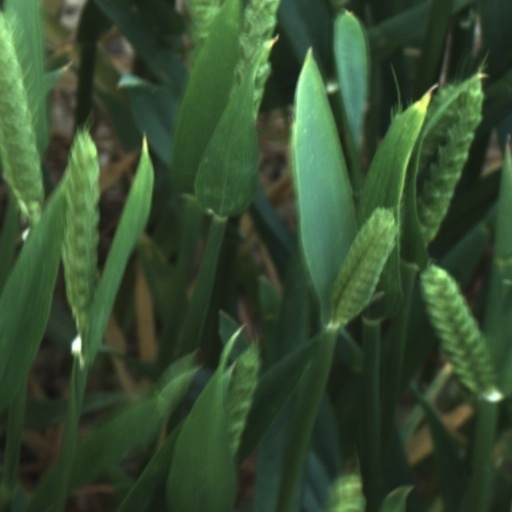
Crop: wheat